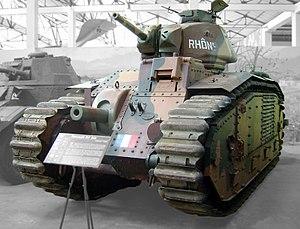
Le musée des Blindés de Saumur ou musée des Blindés Général Estienne est un musée de véhicules blindés situé à Saumur.
Une division cuirassée est un type de grande unité militaire de l'armée de terre française qui furent constituées à partir de janvier 1940 et qui participèrent à la bataille de France au début de la Seconde Guerre mondiale. Durant la bataille, quatre unités de ce type verront le jour, et ont eu droit à une existence éphémère.
Le char B1 est un char lourd, conçu en France au cours des années 1930. Ce char est souvent appelé improprement Renault B1, mais Renault n'en était que le plus gros producteur. Le B1 fut développé et produit par un ensemble de sociétés, FAMH, FCM et AMX, travaillant de concert, sous la direction technique de l'arsenal de Rueil. Sa conception et sa mise en production furent longues et coûteuses, si bien qu'à l'entrée en guerre de la France, en septembre 1939, fort peu avaient été produits. Grâce à un effort industriel important, leur nombre augmenta rapidement pendant la drôle de guerre mais, selon certains, comme le colonel Charles de Gaulle, cet effort aurait été mieux investi dans des chars plus simples à produire comme le D2.